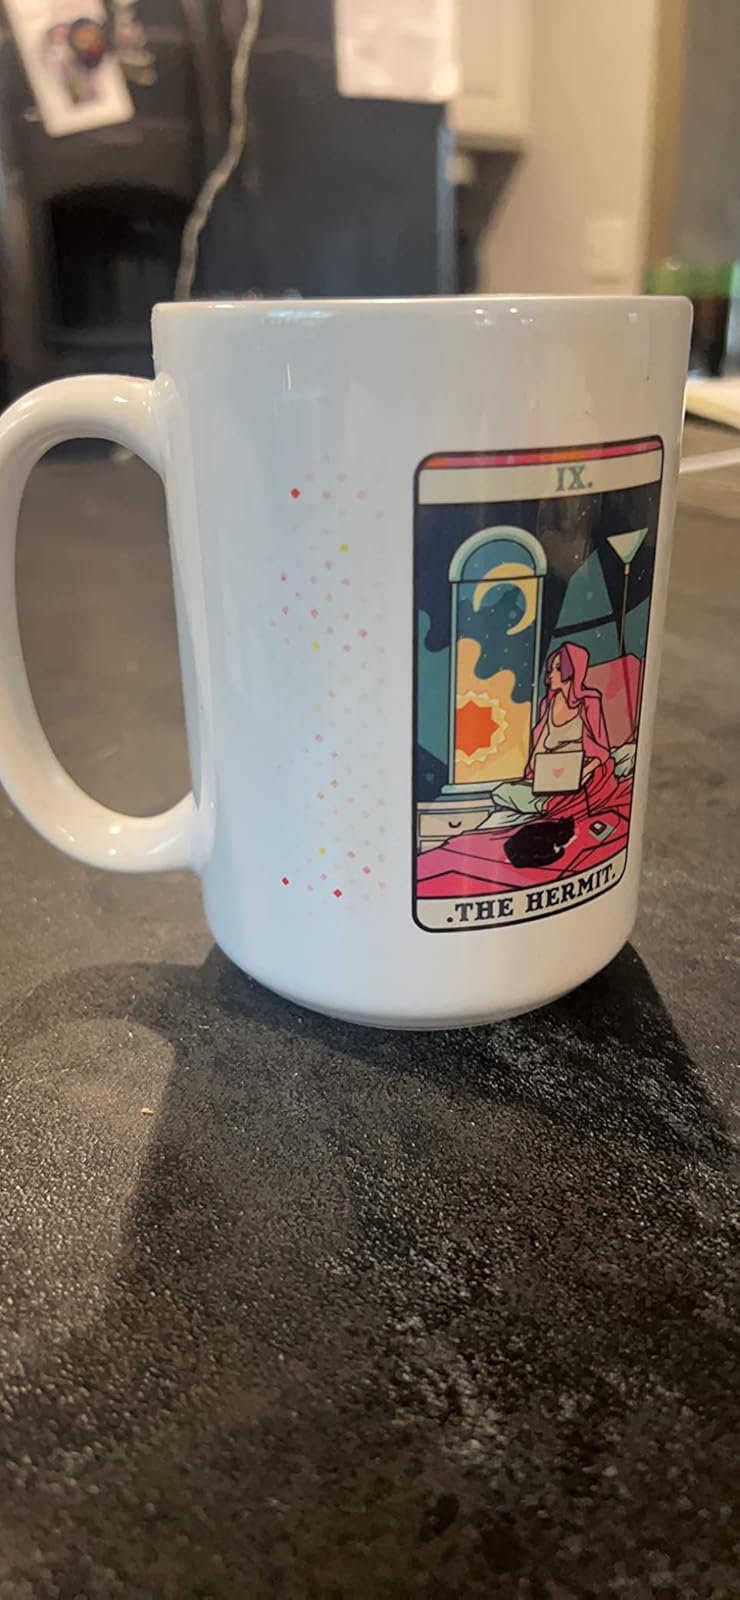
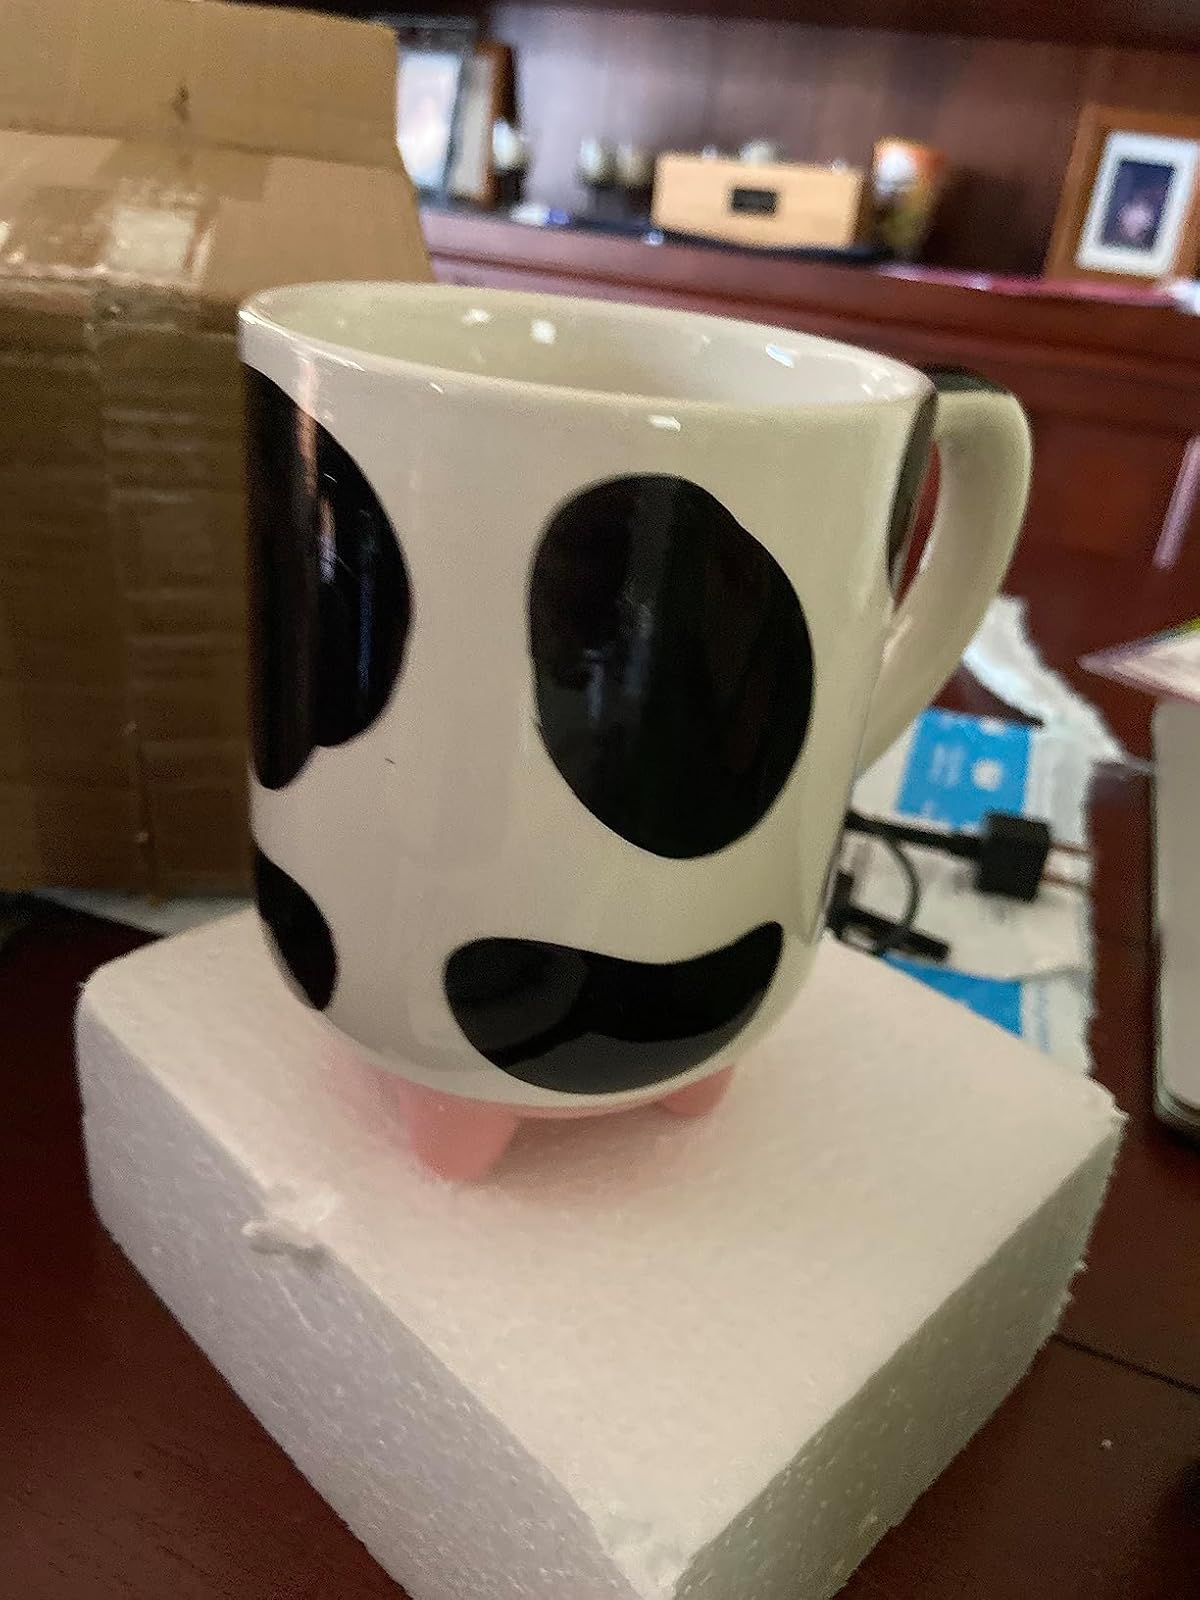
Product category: items_mug
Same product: no